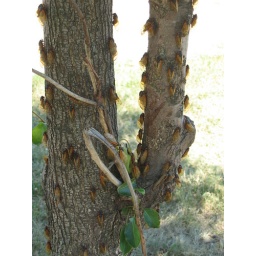
cicadas on tree trunk - that train up the side looks like they're waiting in line.